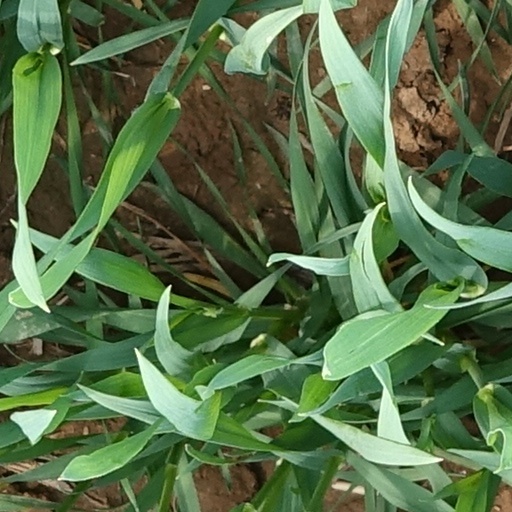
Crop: wheat